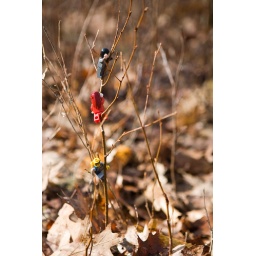
minifigs scale a tree in the forest